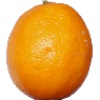
Label: lemon_meyer